Rudy Halmaert

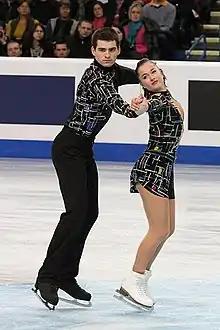

Rudy Halmaert (born 20 June 1990) is a French pair skater who competed with different partners for France, Lithuania, and the Czech Republic. With Alexandra Herbríková for the Czech Republic, he is the 2012 Czech national champion and placed 13th at the 2012 European Championships.